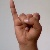
The image shows a hand gesture representing the letter 'I' in Indian Sign Language.